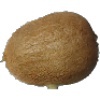
Label: Kiwi 1